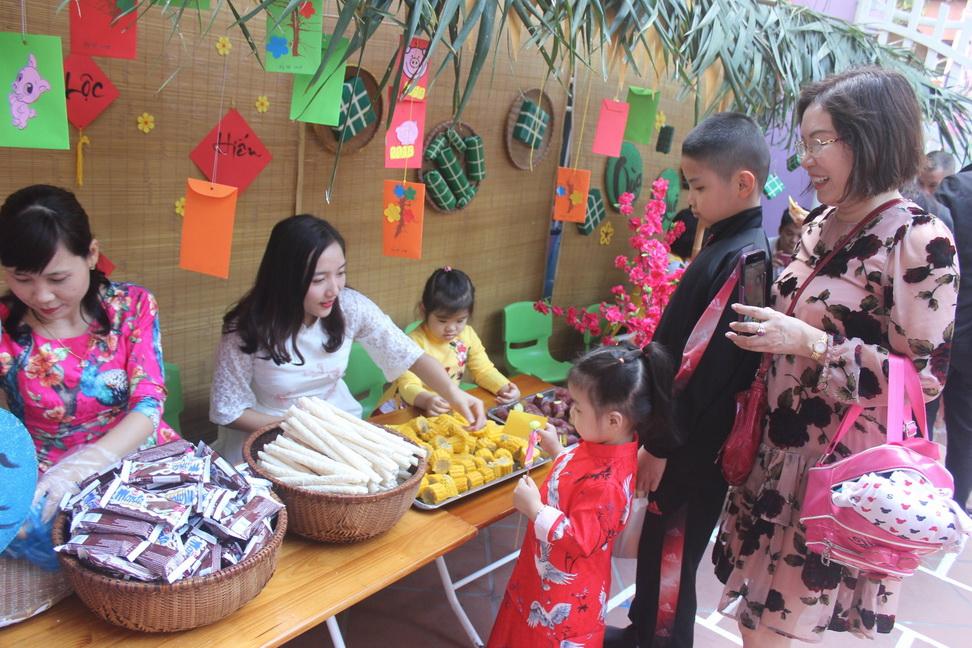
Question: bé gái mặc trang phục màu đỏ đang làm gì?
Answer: bé gái mặc trang phục màu đỏ đang chọn bánh kẹo